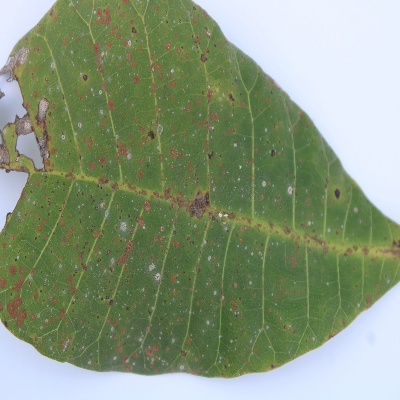
Crop: Cashew
Condition: red rust